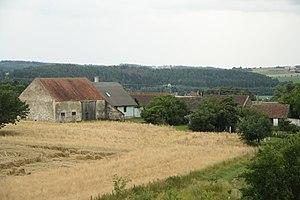
Jiřice u Moravských Budějovic est une commune du district de Znojmo, dans la région de Moravie-du-Sud, en République tchèque. Sa population s'élevait à 54 habitants en 2019.